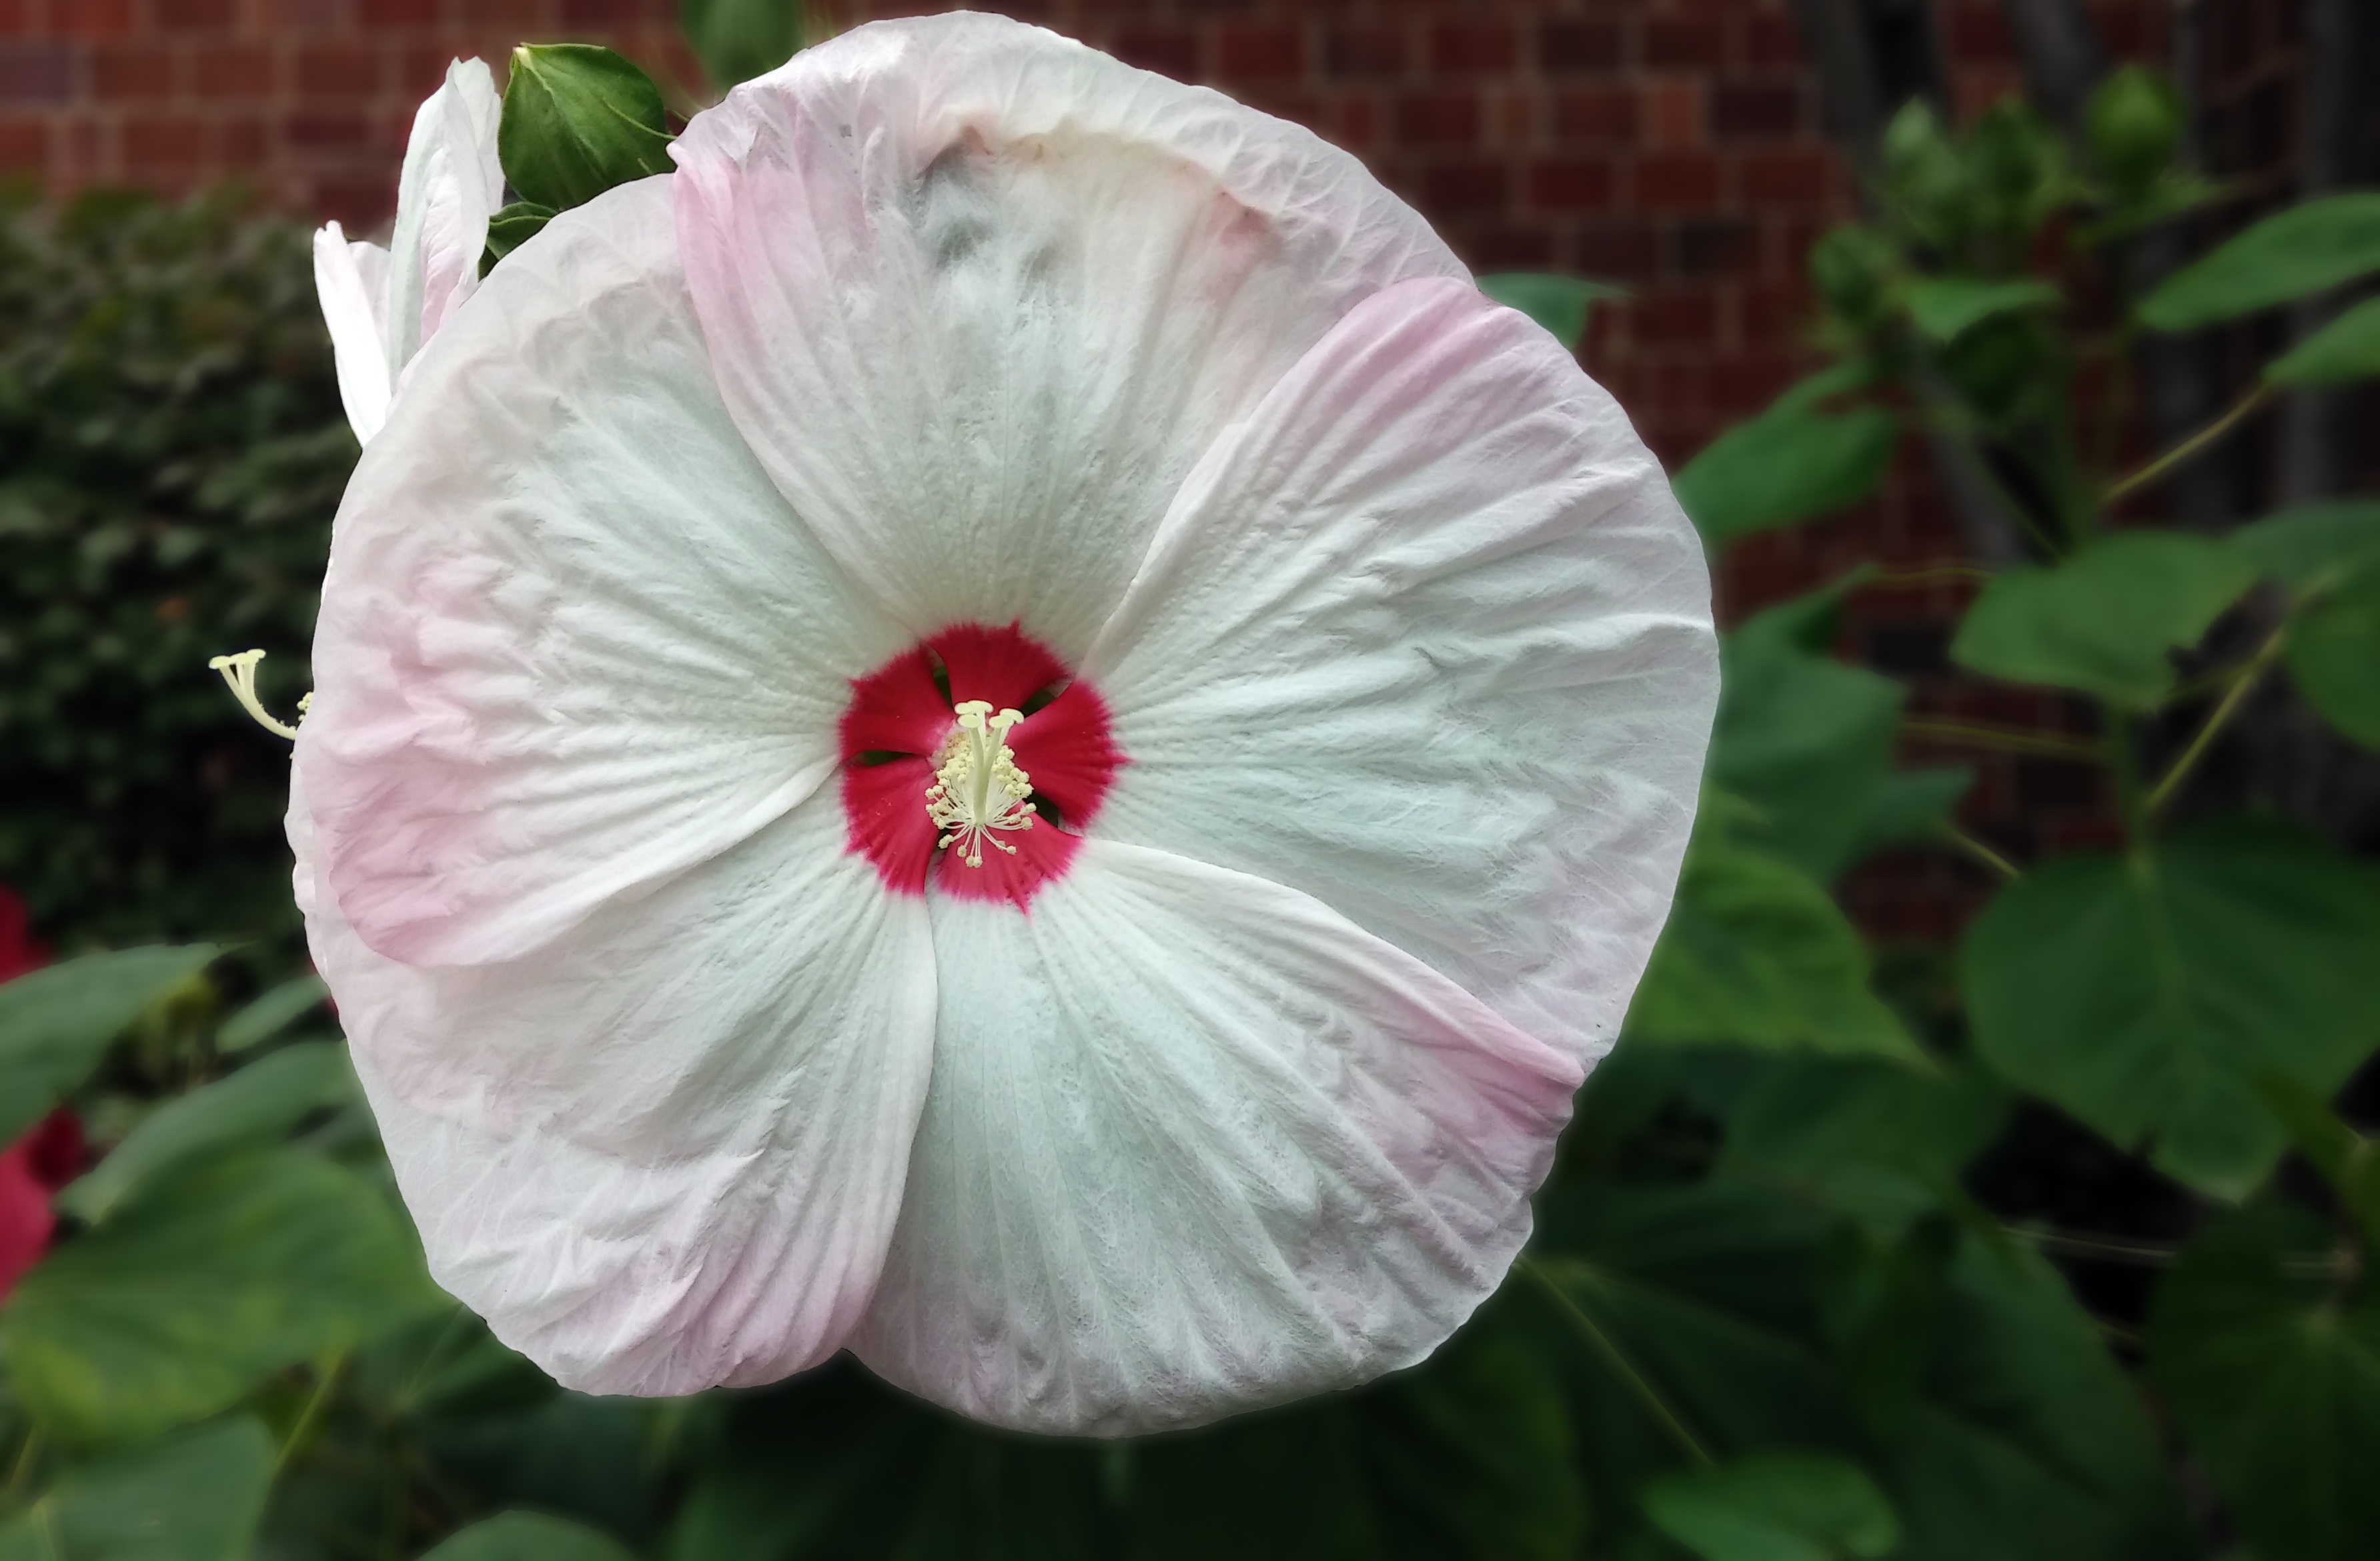
nature, blossom, plant, white, flower, petal, bloom, floral, bush, botany, garden, pink, flora, botanical, gardening, petals, shrub, bright, hibiscus, horticulture, malvaceae, herbaceous, macro photography, flowering plant, mallow, rose mallow, althaea, annual plant, land plant, beach moonflower